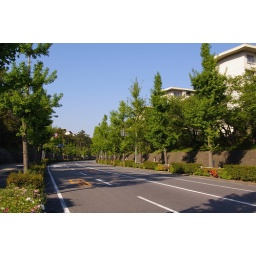
Trees along the road under the blue sky